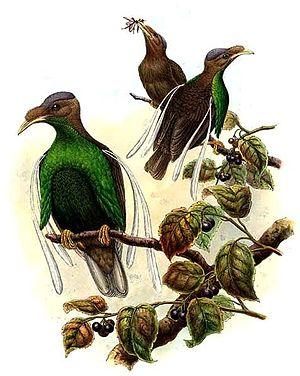
Le Paradisier de Wallace est une espèce de passereau appartenant à la famille des Paradisaeidae. C'est la seule espèce du genre Semioptera.